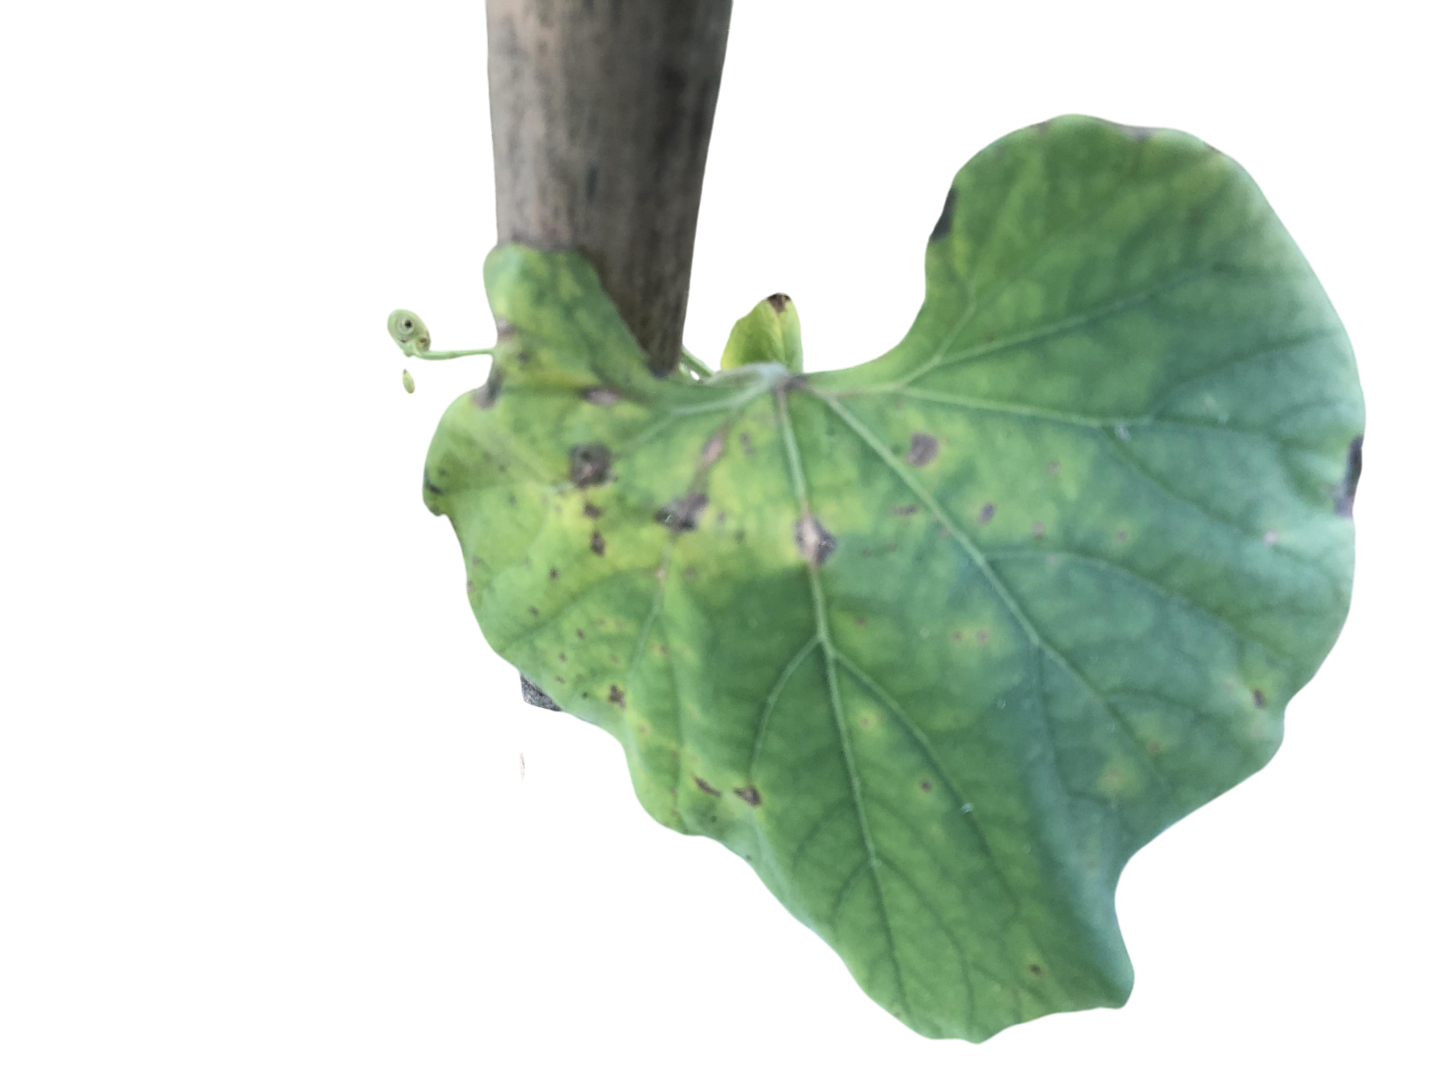
Crop: Bottle Gourd
Label: Alternaria_Leaf_Blight